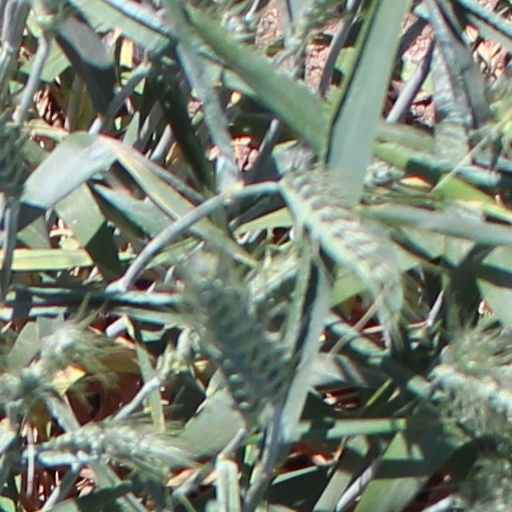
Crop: wheat